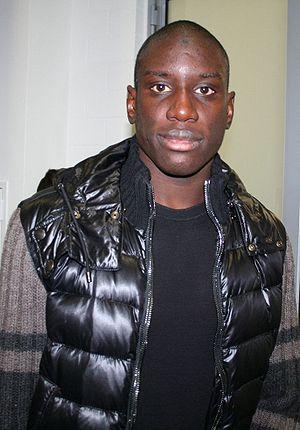
Demba Ba, né le 25 mai 1985 à Sèvres, est un footballeur international sénégalais qui évolue au poste d'attaquant à l'İstanbul Başakşehir.